Jacques d'Agar

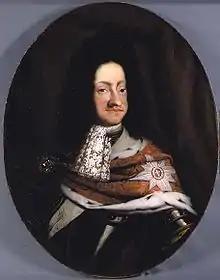
Christian V of Denmark, painting by d'Agar

"Jacques d'Agar" (Danish: "Jacob d'Agar"; 9 March 1640 – 16 November 1715) was a French portrait painter born in Paris. He was a pupil of Jacob Ferdinand Voet. He began his career as a history painter, but soon abandoned it for portraiture, a branch of art in which he became very successful.